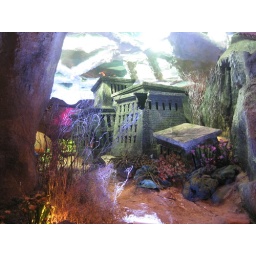
if we dont protect the earth...in the future...our house will be under the water and we will be living in an underwater world